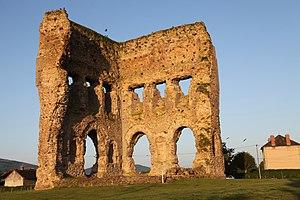
Autun Saône-et-Loire Temple de Janus (Empire romain)
Autun est une commune française du département de Saône-et-Loire en région Bourgogne-Franche-Comté, située dans le parc naturel régional du Morvan.